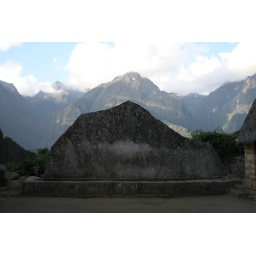
The Incas carved this rock in the shape of the sacred mountain behind it.